Immortality (TV series)

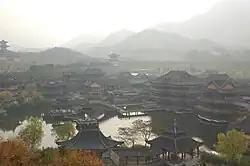
Hengdian World Studios, the main filming site of the series

On January 6, 2020, CD HOME STUDIO released a casting call for the series, along with information of the participating staffs. The series is produced jointly by Tencent Penguin Pictures and Otters Studio. The series is directed by He Shupei, and the main producers are credited to be Qi Shuai, Ye Fangcang and Wang Yirong. On January 8, it was revealed that the drama has been filed on record at State Administration of Film Radio and Television (China).